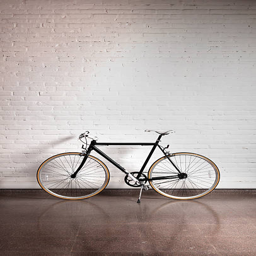
black bicycle by a white brick wall